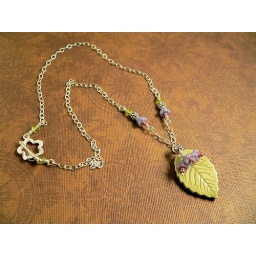
Handmade artisan ceramic leaf, Czech glass flowers and beads in lavender/raspberry and green, silver-tone beads, and sterling silver chain.